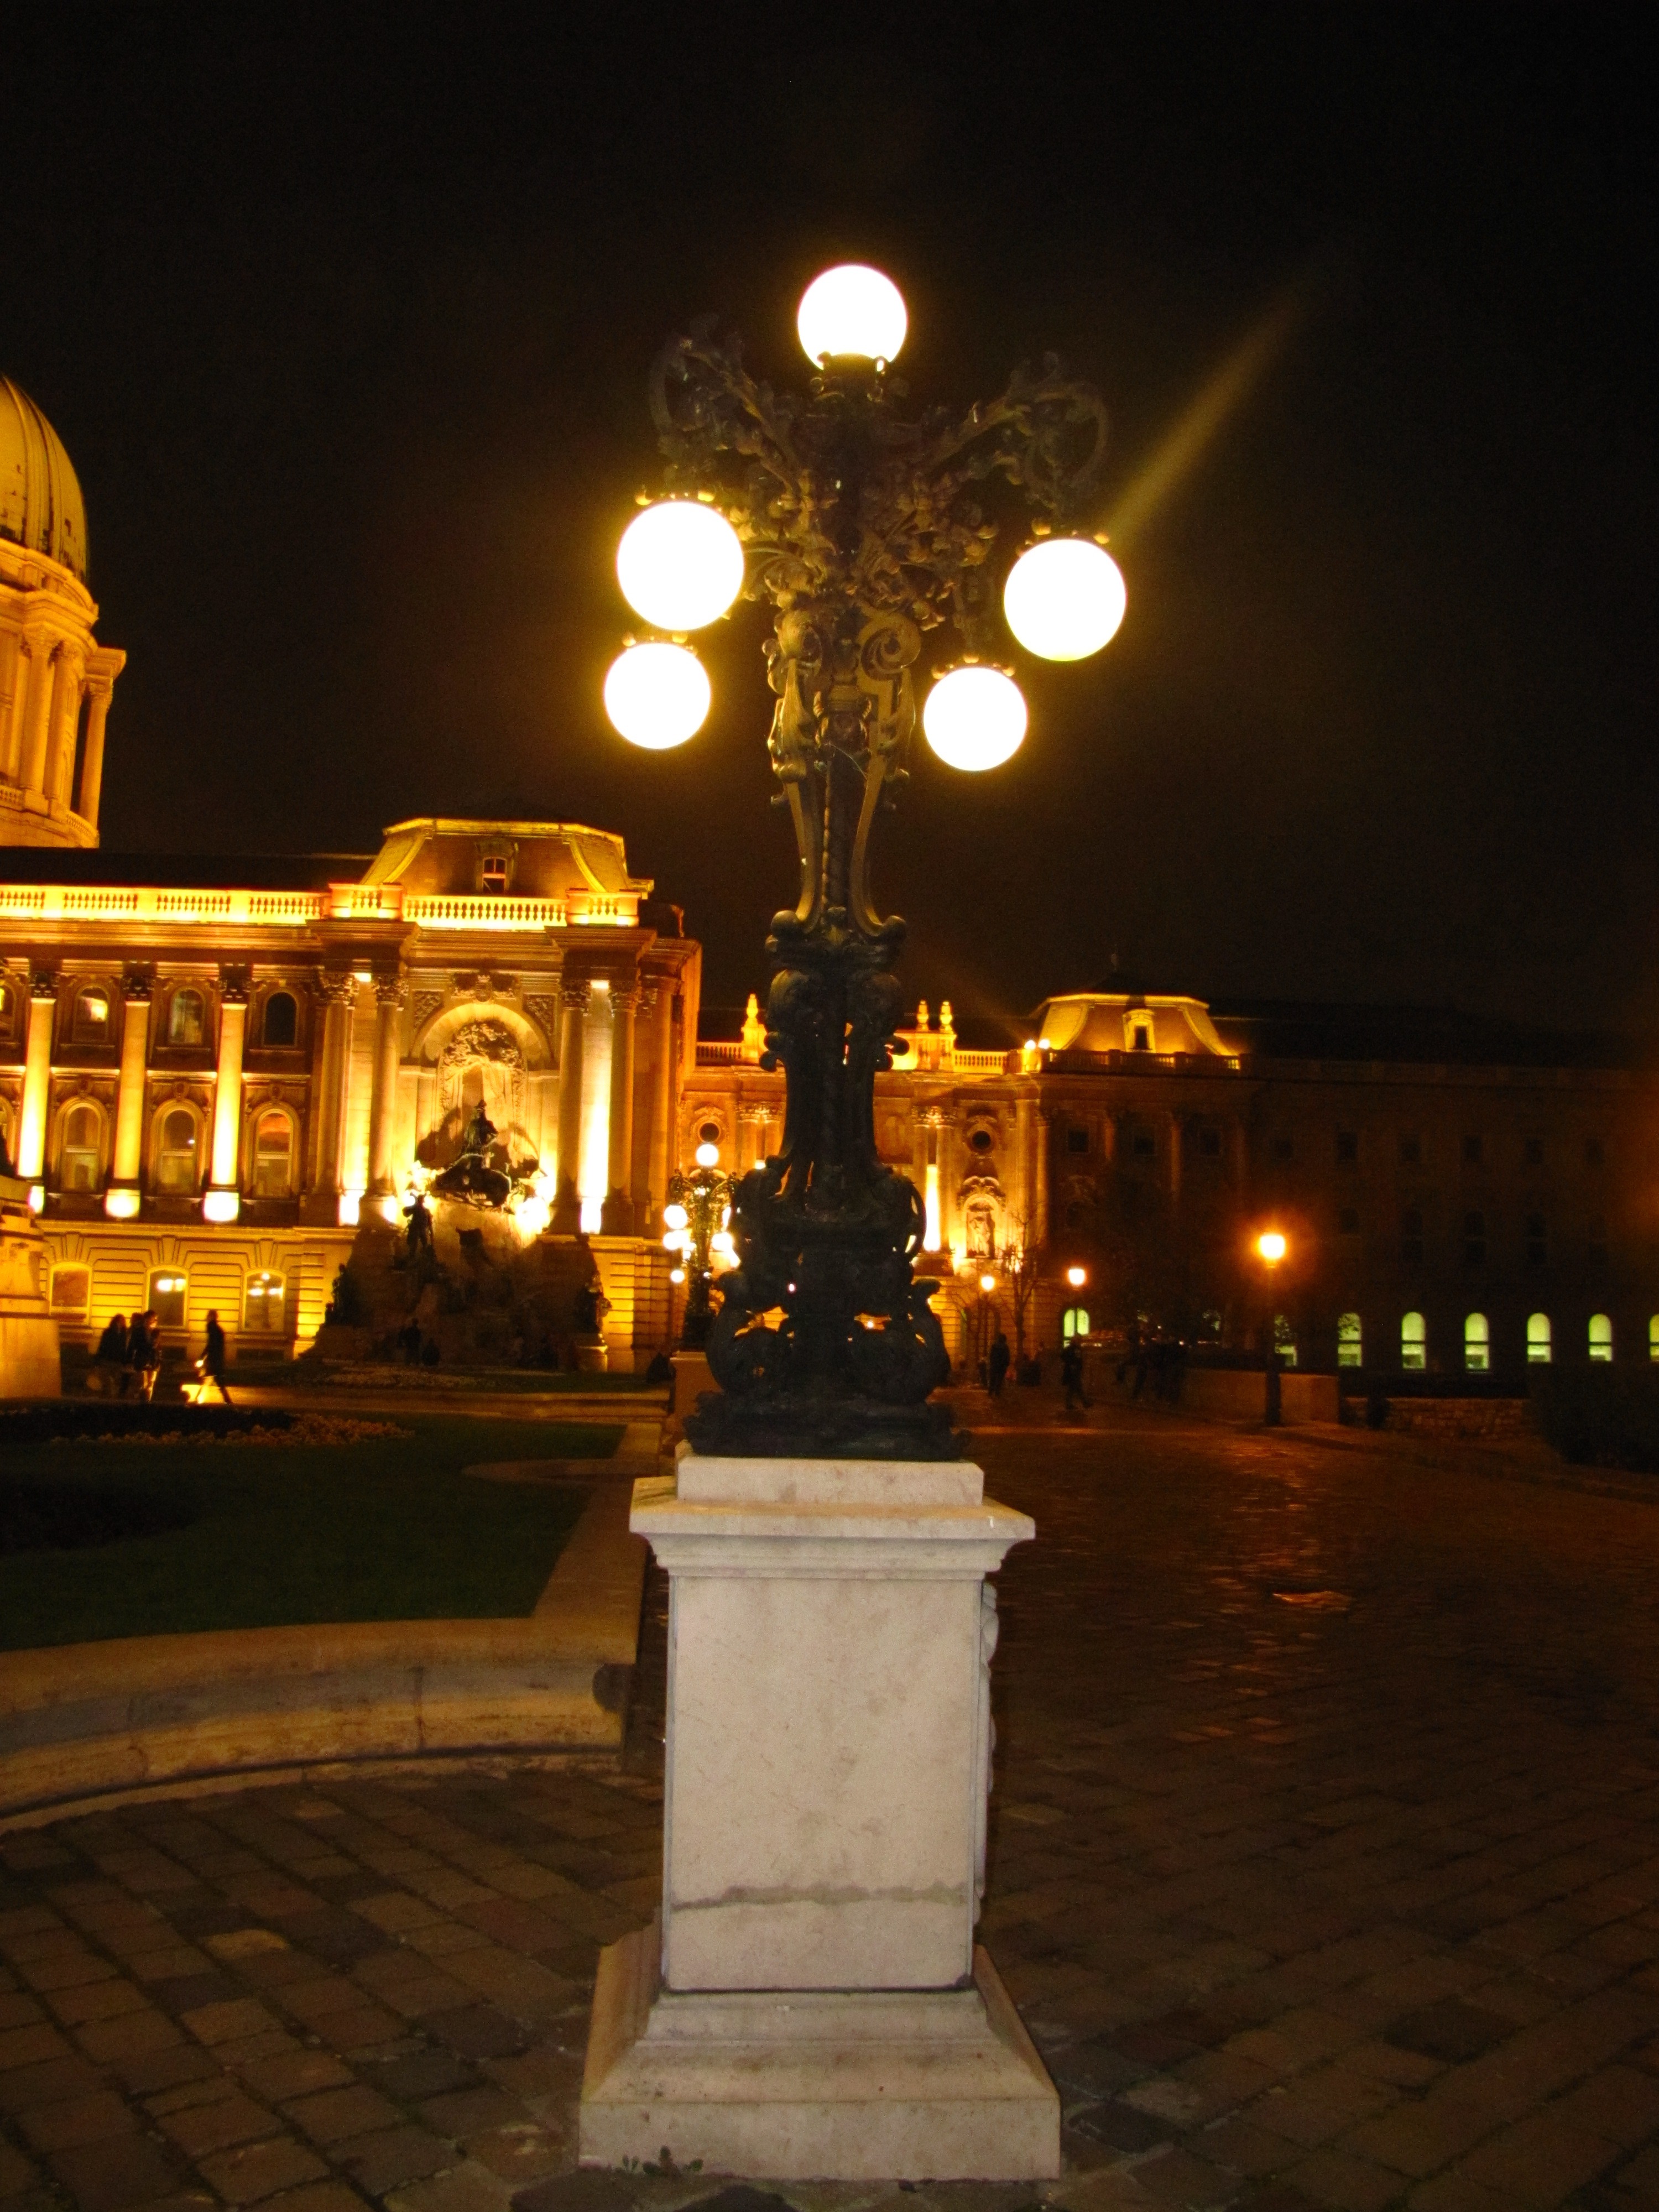
night, evening, street light, lamp, lighting, street lamp, nice